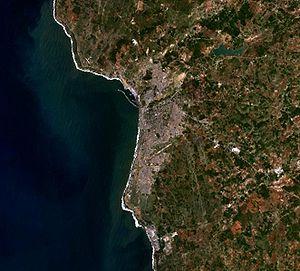
Safi est une ville dans l'ouest du Maroc sur l'océan Atlantique. Capitale de la province de Safi et de l'ancienne région Doukkala-Abda, Safi a une population de 308 508 habitants.